Torry Academy

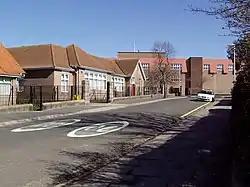
Torry Academy, with the original school building on the left and the 1970s extension on the right.

Torry Academy was a secondary school in Torry, Aberdeen, run by Aberdeen City Council. The original school was built in 1927 and added to in 1947, creating the granite part of the school building. The school was extended in the late 1970s on the site of The Moundie to create an additional 3-storey block. Torry Academy was closed on July 6, 2018, prior to the opening of the new £47 million Lochside Academy in Altens. It closed around the same time as Kincorth Academy. Both schools were replaced by Lochside Academy. After almost 3 years, demolition work began in April 2021, before being finished in September.